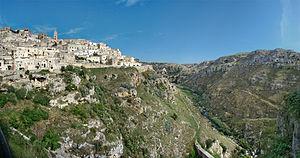
Matera, Basilicate, Italie. Partie orientale du Sasso Caveoso sur le bord du Parco della Murgia Materana.
La région de la Basilicate [ba.zi.li.kat̪], est une région d'Italie méridionale d'environ 558 000 habitants dont le chef-lieu est Potenza. Elle comprend deux provinces : la province de Potenza et la province de Matera. Son nom provient du grec basilikos, qui signifie « royal ».